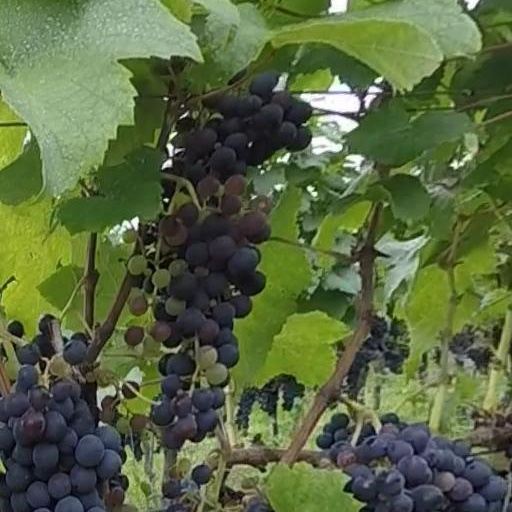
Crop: grape